Flora (film)

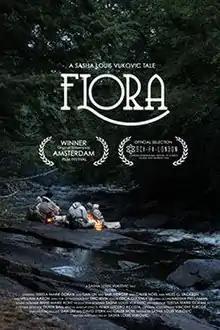
Theatrical Release Poster

Flora is a 2017 Canadian independent science fiction thriller and historical drama written and directed by Sasha Louis Vukovic. He sought to "make a movie which is not about a bunch of kids running from a horrible slasher". The film follows a group of students on a university botany expedition as they try to survive and avoid exposure to an unknown pathogen.